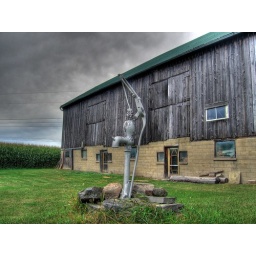
a barn and the same water pump but with the barn in the shot